Salmons Brook

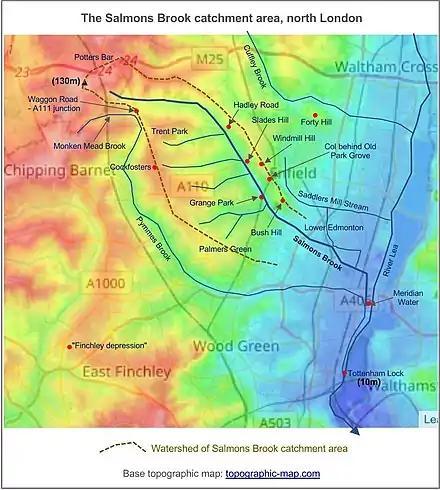
Topographic map of the Pymmes Brook catchment area, north London

The brook rises south of Potters Bar, in Enfield Chase on the borders of the former Enfield Old Park, and flows east close to Trent Park and to Bush Hill where it passes under the New River to enter Edmonton. The brook is culverted under Edmonton Green to emerge at Plevna Road, where it runs alongside the Pymmes Brook Trail. It skirts the walled Edmonton Federation Jewish Cemetery and the Tottenham Park Cemetery before flowing under Montagu Road to be joined by the culverted Saddlers Mill Stream